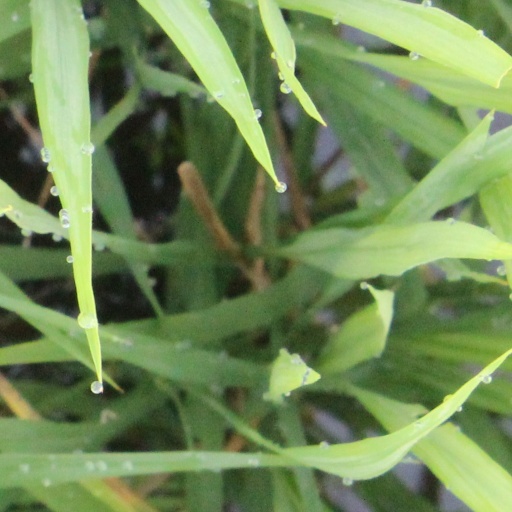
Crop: rice